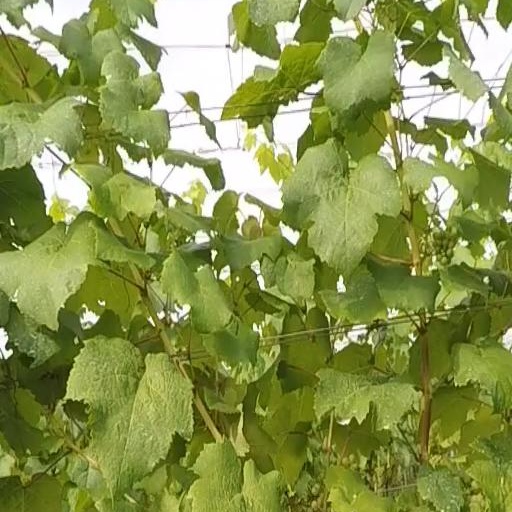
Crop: grape